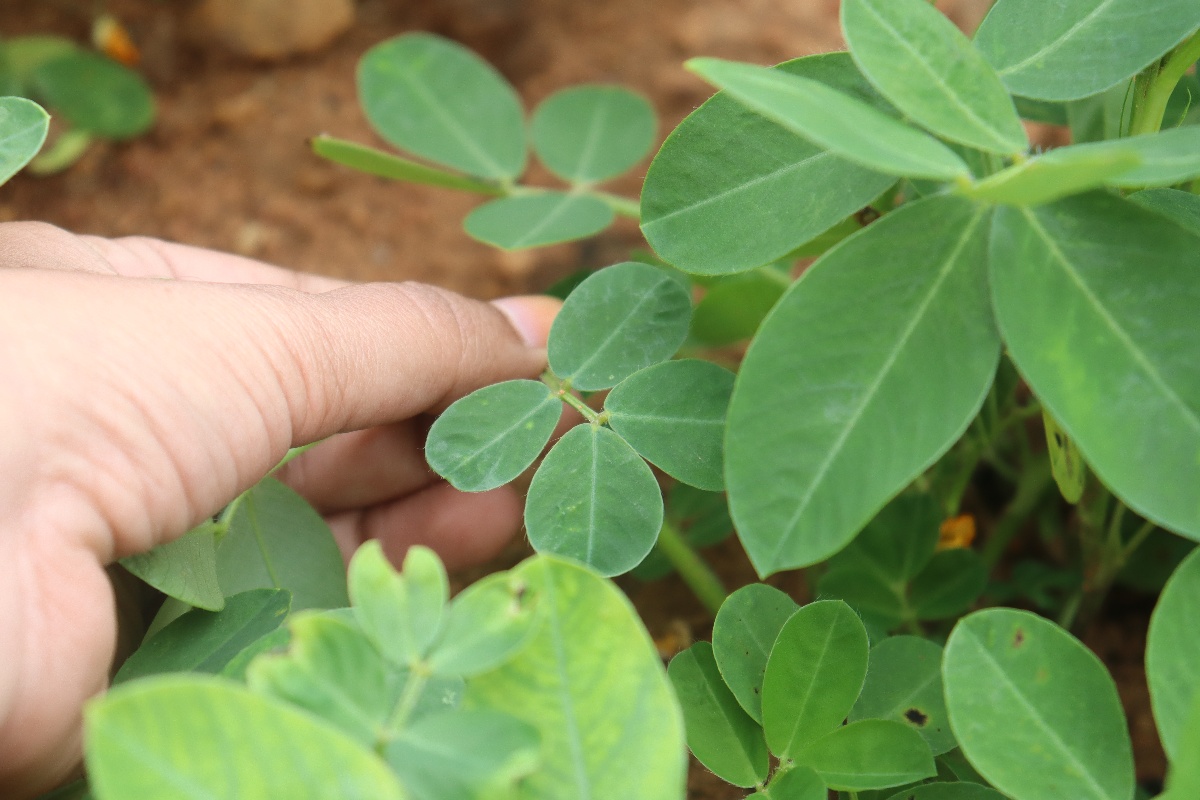
Label: healthy leaf